Workfare in the United Kingdom

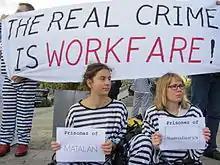
Activists dressed like to 19th century-prison inmates demonstrating against workfare, comparing it to 19th century-prison conditions with penal labour, October 2011.

Workfare in the United Kingdom is a system of welfare regulations put into effect by UK governments at various times. Individuals subject to workfare must undertake work in return for their welfare benefit payments or risk losing them. Workfare policies are politically controversial. Supporters claim that such policies help people move off welfare and into employment whereas critics argue that they are analogous to slavery or indentured servitude and counterproductive in decreasing unemployment.